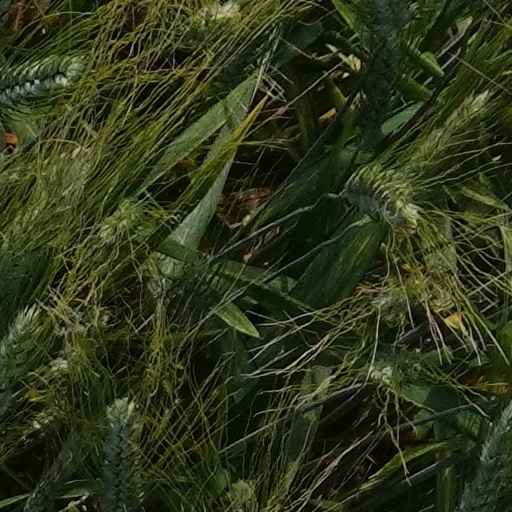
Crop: wheat